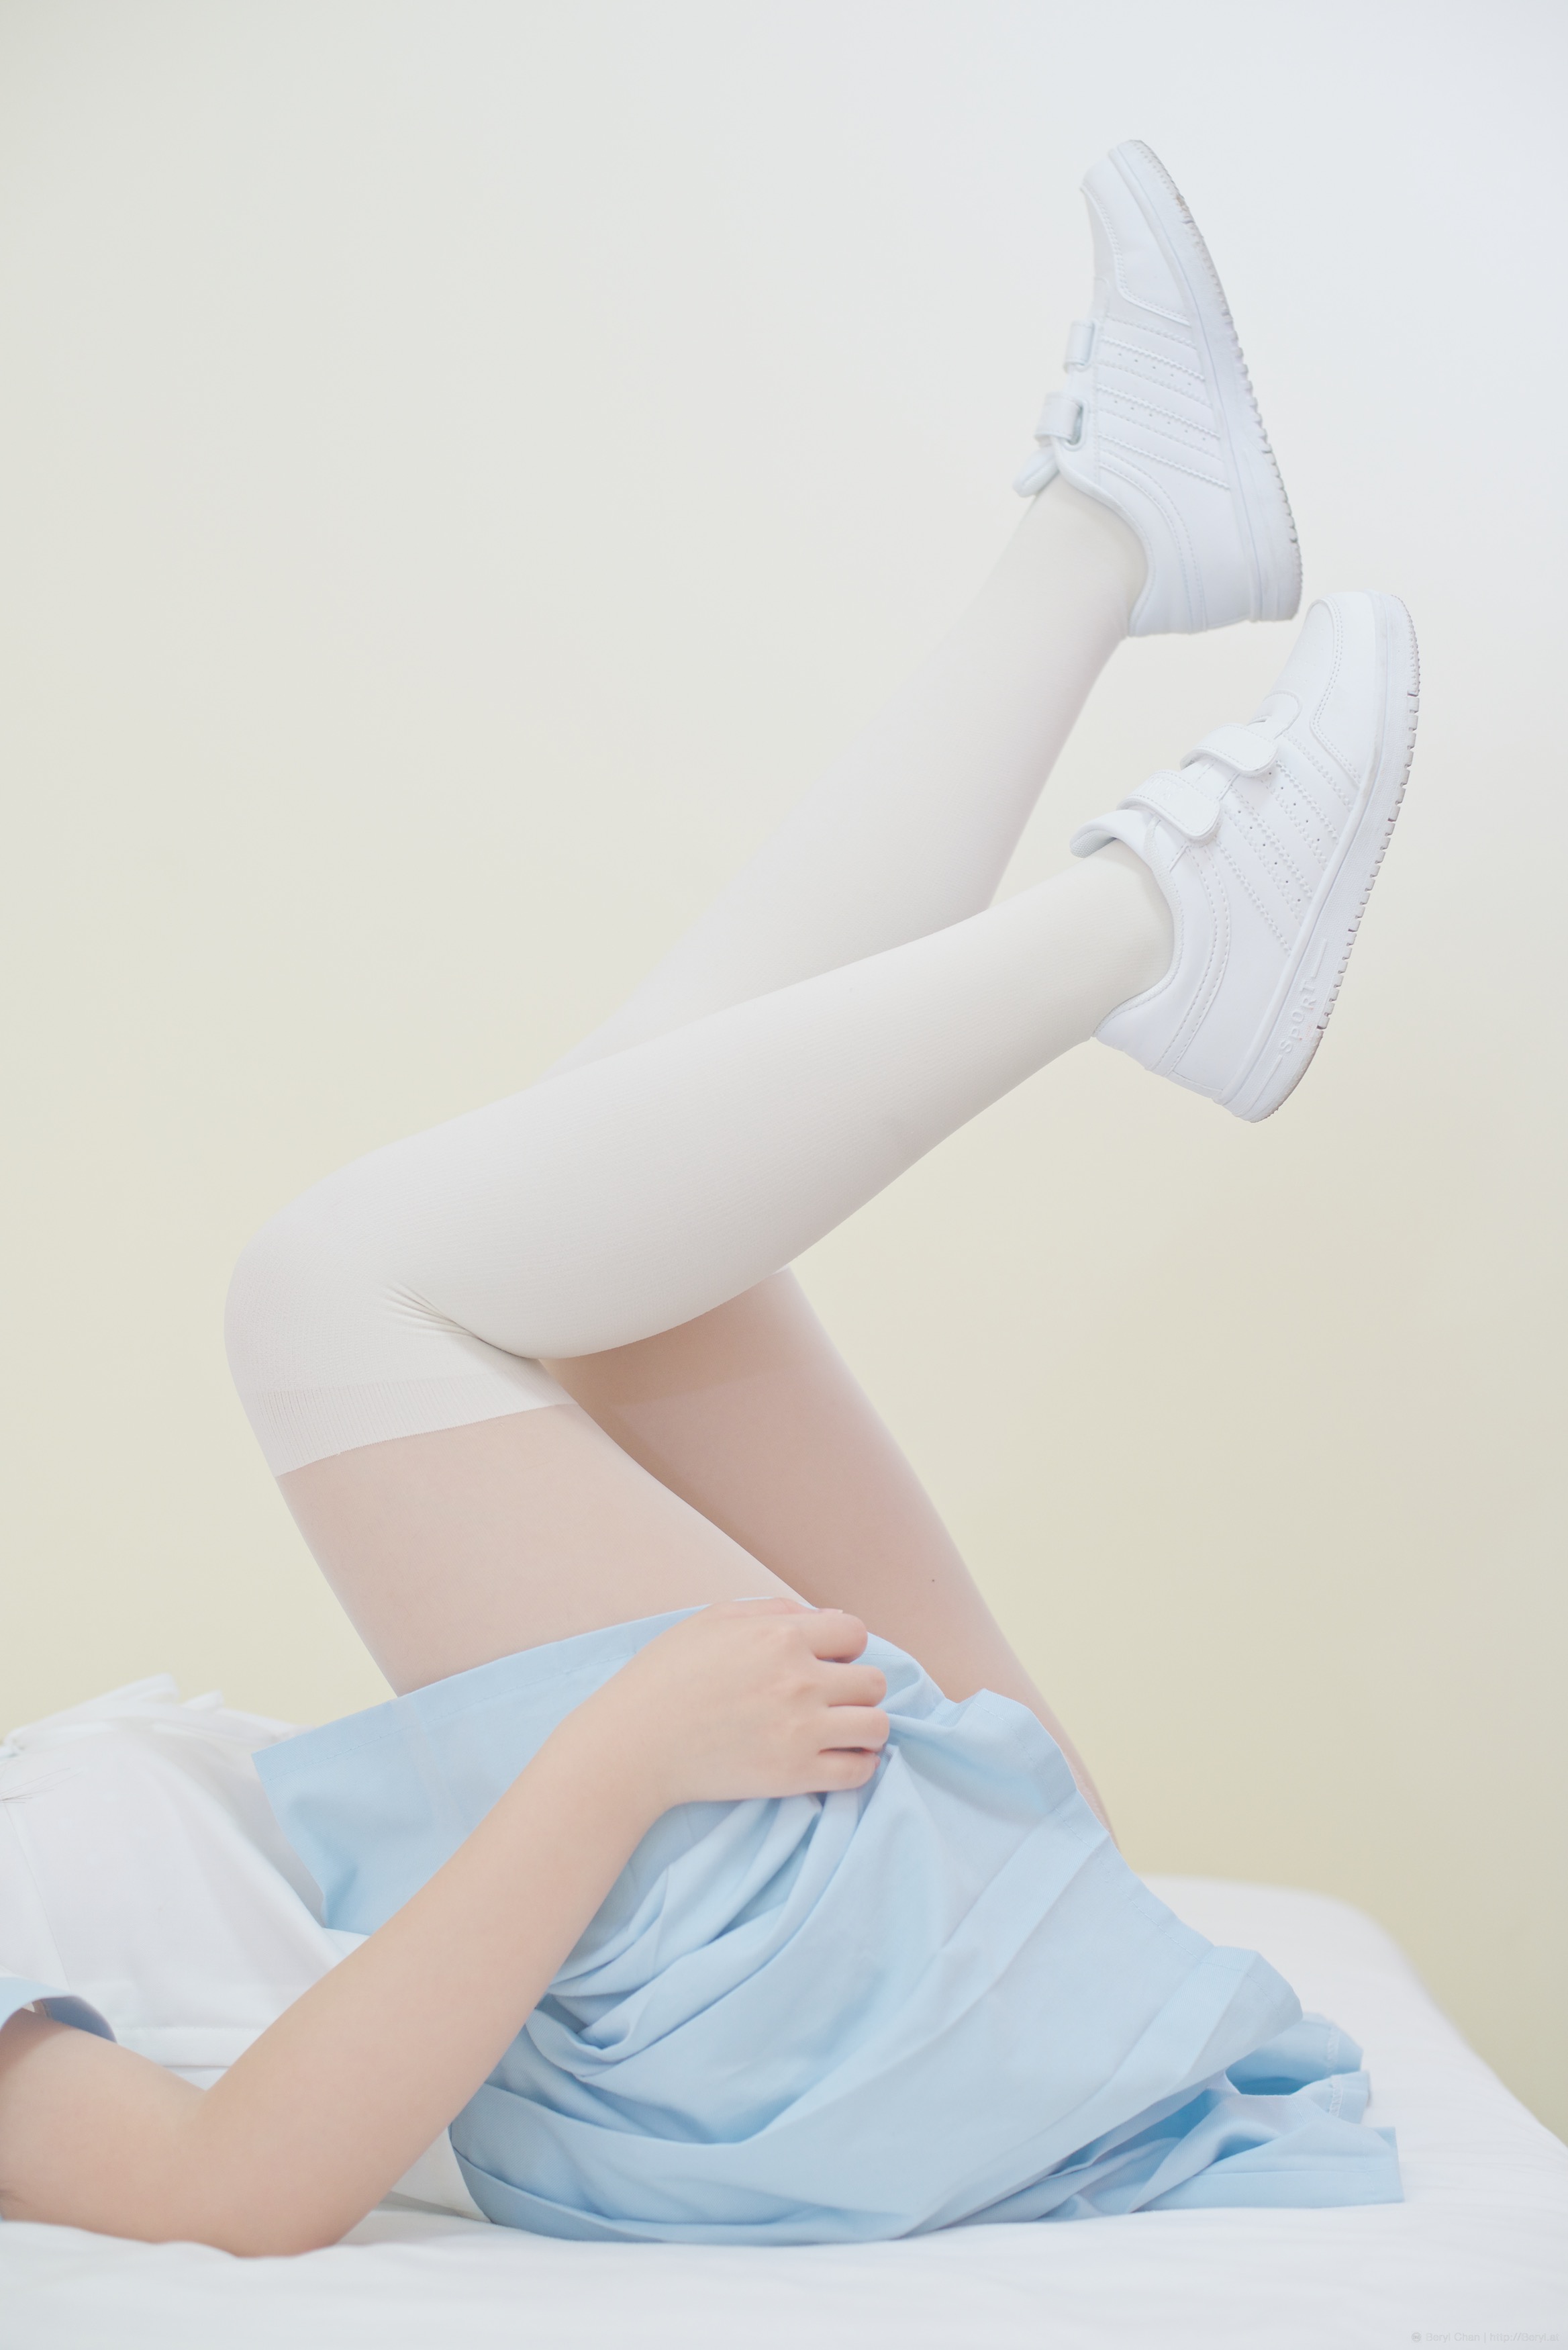
hand, girl, white, sweet, feet, trunk, cute, leg, portrait, finger, foot, indoor, blue, nikon, clothing, closeup, arm, human body, lightblue, bed, legs, sneakers, thigh, faceless, uniform, school, skirt, detail, body, socks, kneehighsocks, nikond800e, kneesocks, manuallensnocpu, pantyhose, teenage, longsocks, schoolgirl, schooluniform, sailor, sailoruniform, sock, teen, underwear, panty, highschool, whitesneakers, abdomen, photo shoot, sense, human positions